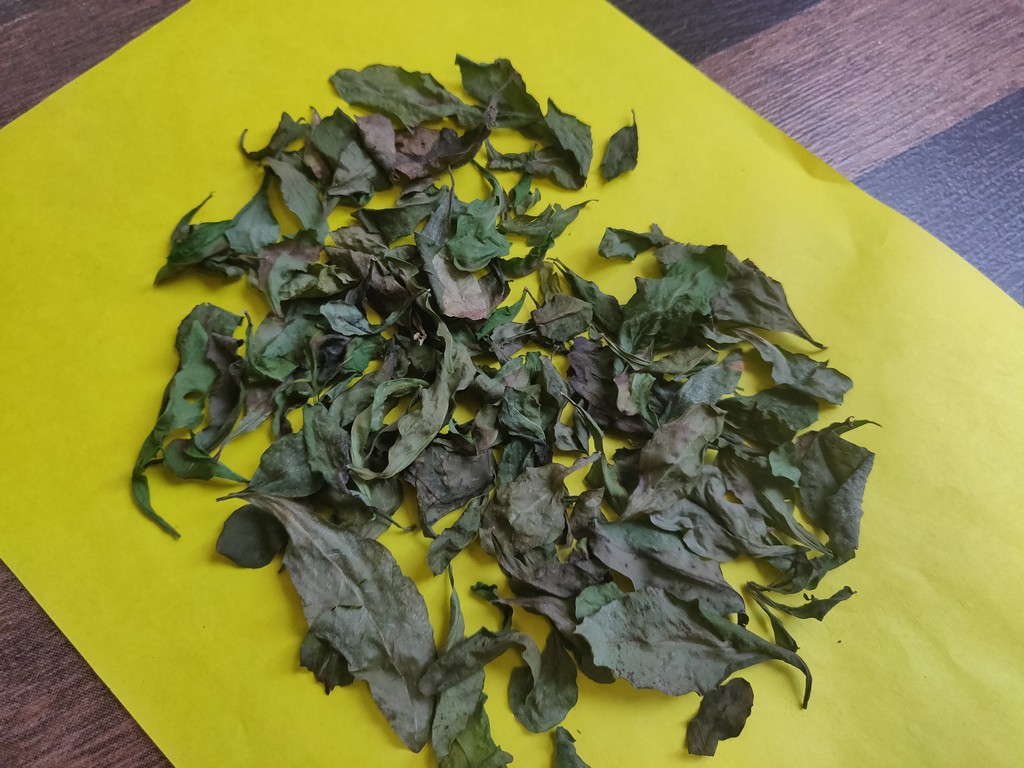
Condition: Dried
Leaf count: multiple
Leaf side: unknown